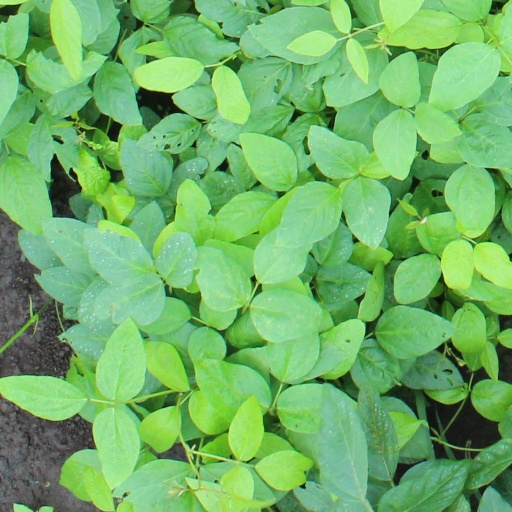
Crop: soybean